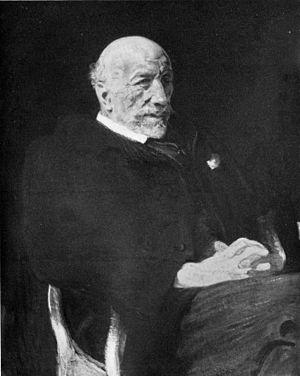
Carl Justi, était un philosophe et historien de l’art allemand spécialisé dans les artistes espagnols du siècle d’or.